Meyercrones Stiftelse

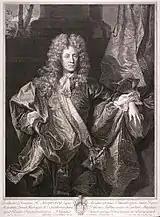
Henning Meyercrone painted by Hyacinthe Rigaud in 1794

Meyercrones Stiftelse was founded by the widow after Henning de Meyercrone. He had served as Danish envoy in France until 1706. His widow, Christiane Meyercrone, was a daughter of Roskilde mayor Herman Schrøder. When her husband died, she bought a property with a small house located just north of Roskilde Cathedral from her mother Eva Schrøder. Known as Kantorhaven (The Cantor's Garden), it had previously been the site of a residence for the cantor at the cathedral. The house, which dated from the beginning of the 18th century, was converted into two residences for needy widows of the middle class. Christiane Meyercrone managed the property until her death in 1738 and founded Meyercrones Stiftelse in her testament. Her niece, a daughter of Henning Meyercrone's brother Bent Meyer and Christine Meyercrone's sister Maria Schrøder, became the new manager of the foundation. and arranged for its charter to be written in 1830.